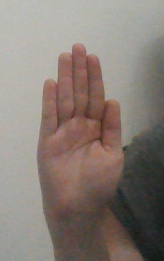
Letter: seen